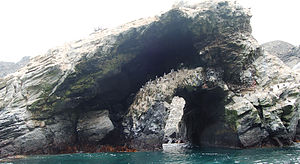
Coquimbo (region)
Parti fra Choros-øen i Coquimbo-regionen
Coquimbo er en af Chiles regioner og har nummer IV på den officielle liste. Den har et areal på 40.579,9 km² og grænser op til Atacama mod nord, Valparaíso mod syd, til Argentina mod øst og Stillehavet mod vest.